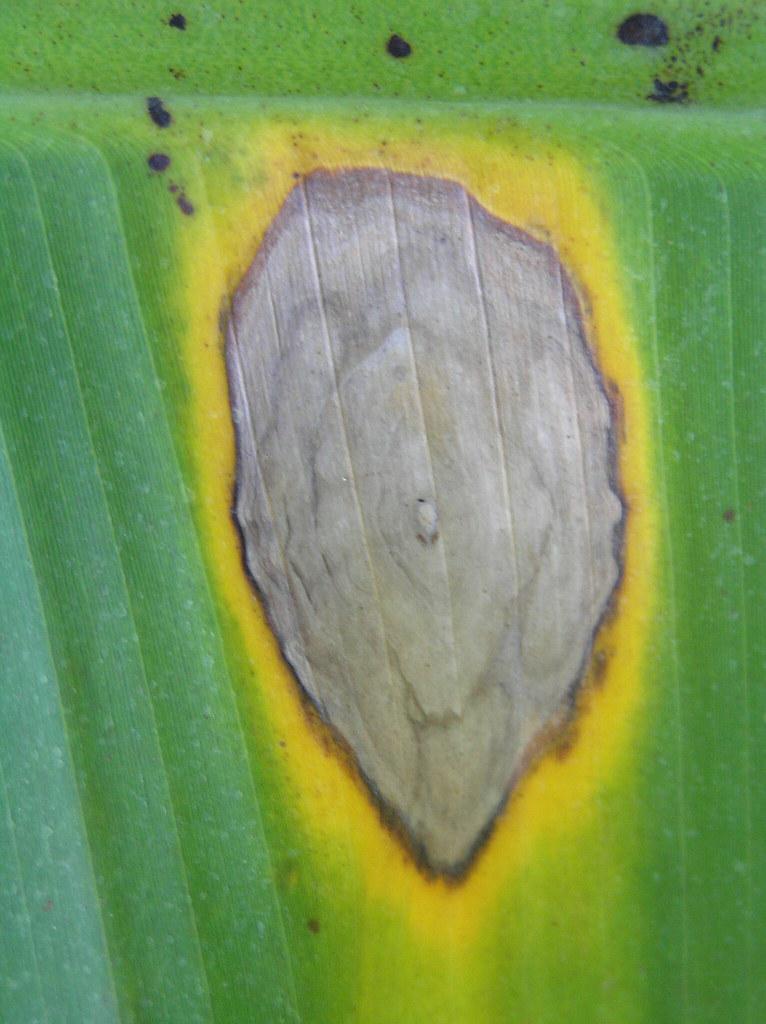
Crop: unknown
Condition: banana_banana_cordana_spot